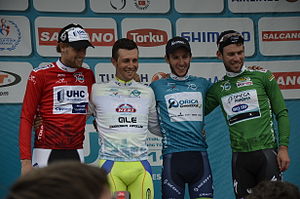
Tyrkiet Rundt
Trøjevinderne i 2014
Tyrkiet Rundt er et tyrkisk etapeløb i landevejscykling. Historisk set har løbet ikke haft nogen tiltrækning fra europæiske topryttere, indtil 2006 hvor det blev rangeret som 2.2 i UCI Europe Tour. Løbet er siden vokset og i 2017 kom det med på UCI World Tour-kalenderen. I 2020 rykkede det et niveau ned som 2.Pro som en del af UCI ProSeries.